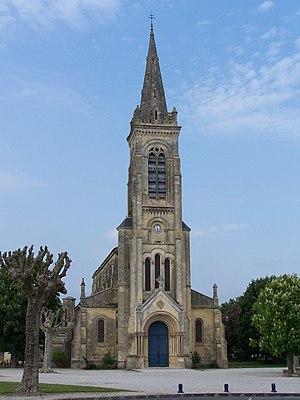
Église de Portets, Gironde, France
Portets est une commune du Sud-Ouest de la France, située dans le département de la Gironde, en région Nouvelle-Aquitaine.